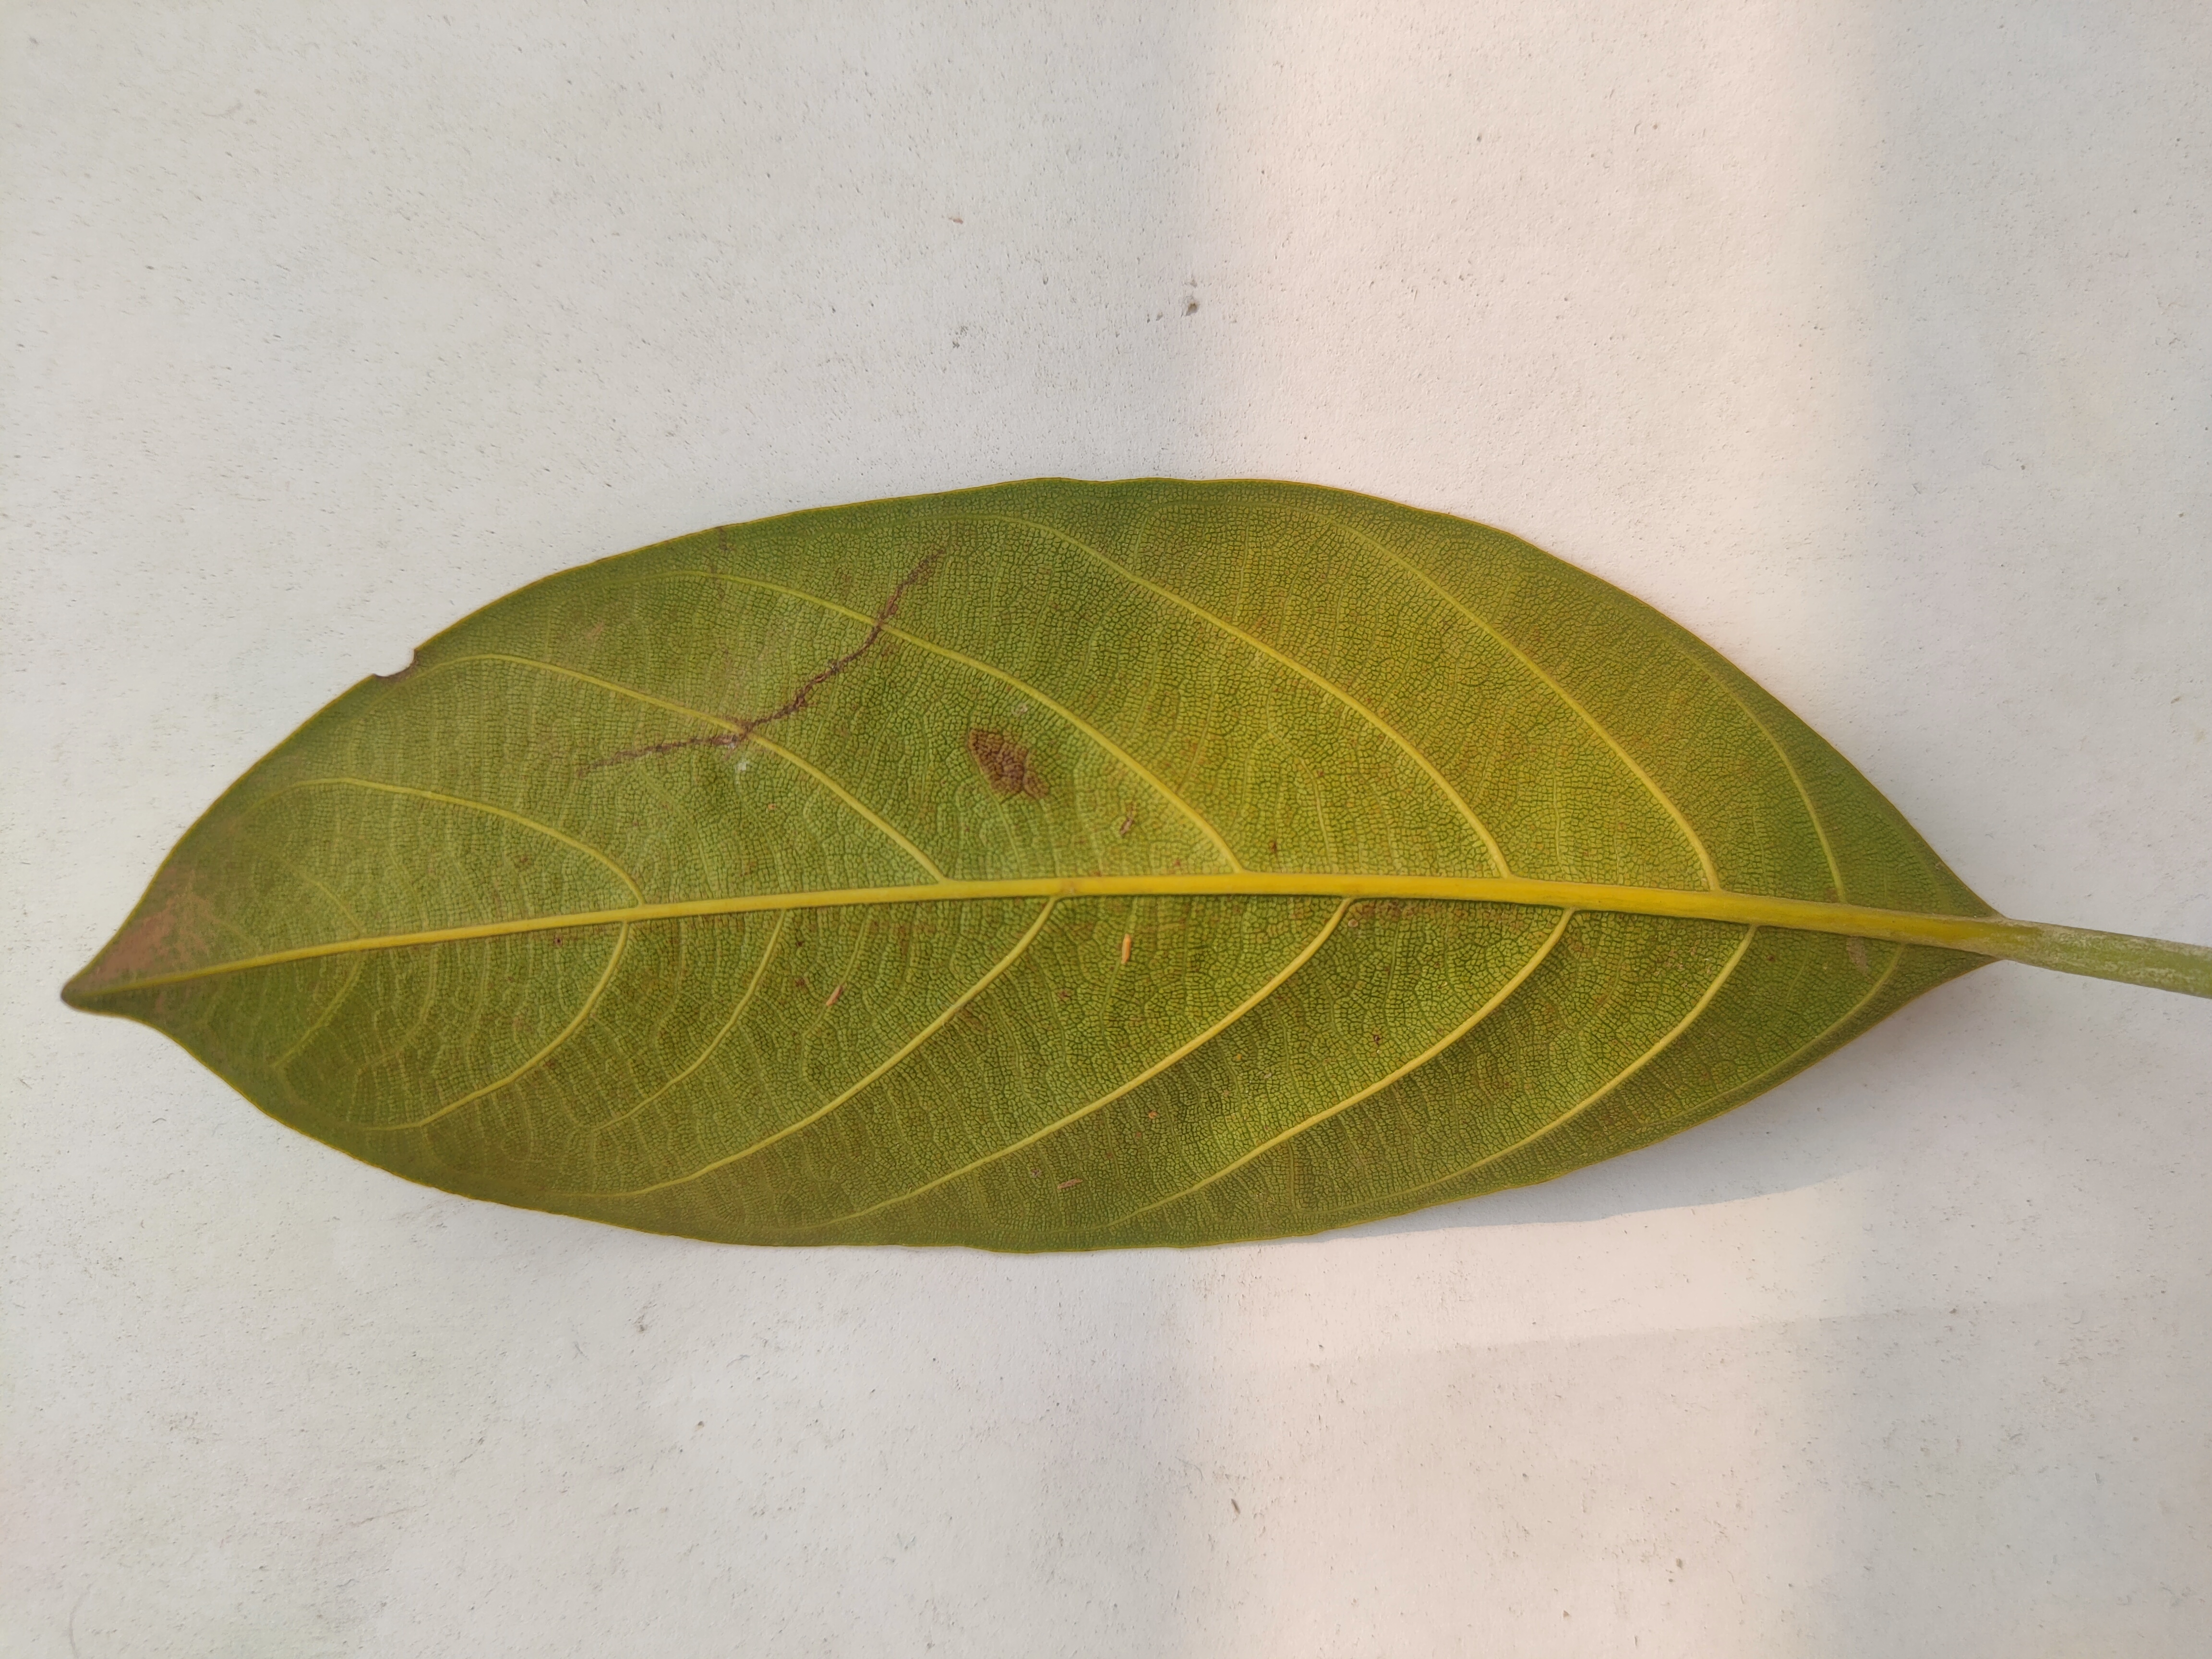
Leaf variety: Jackfruit